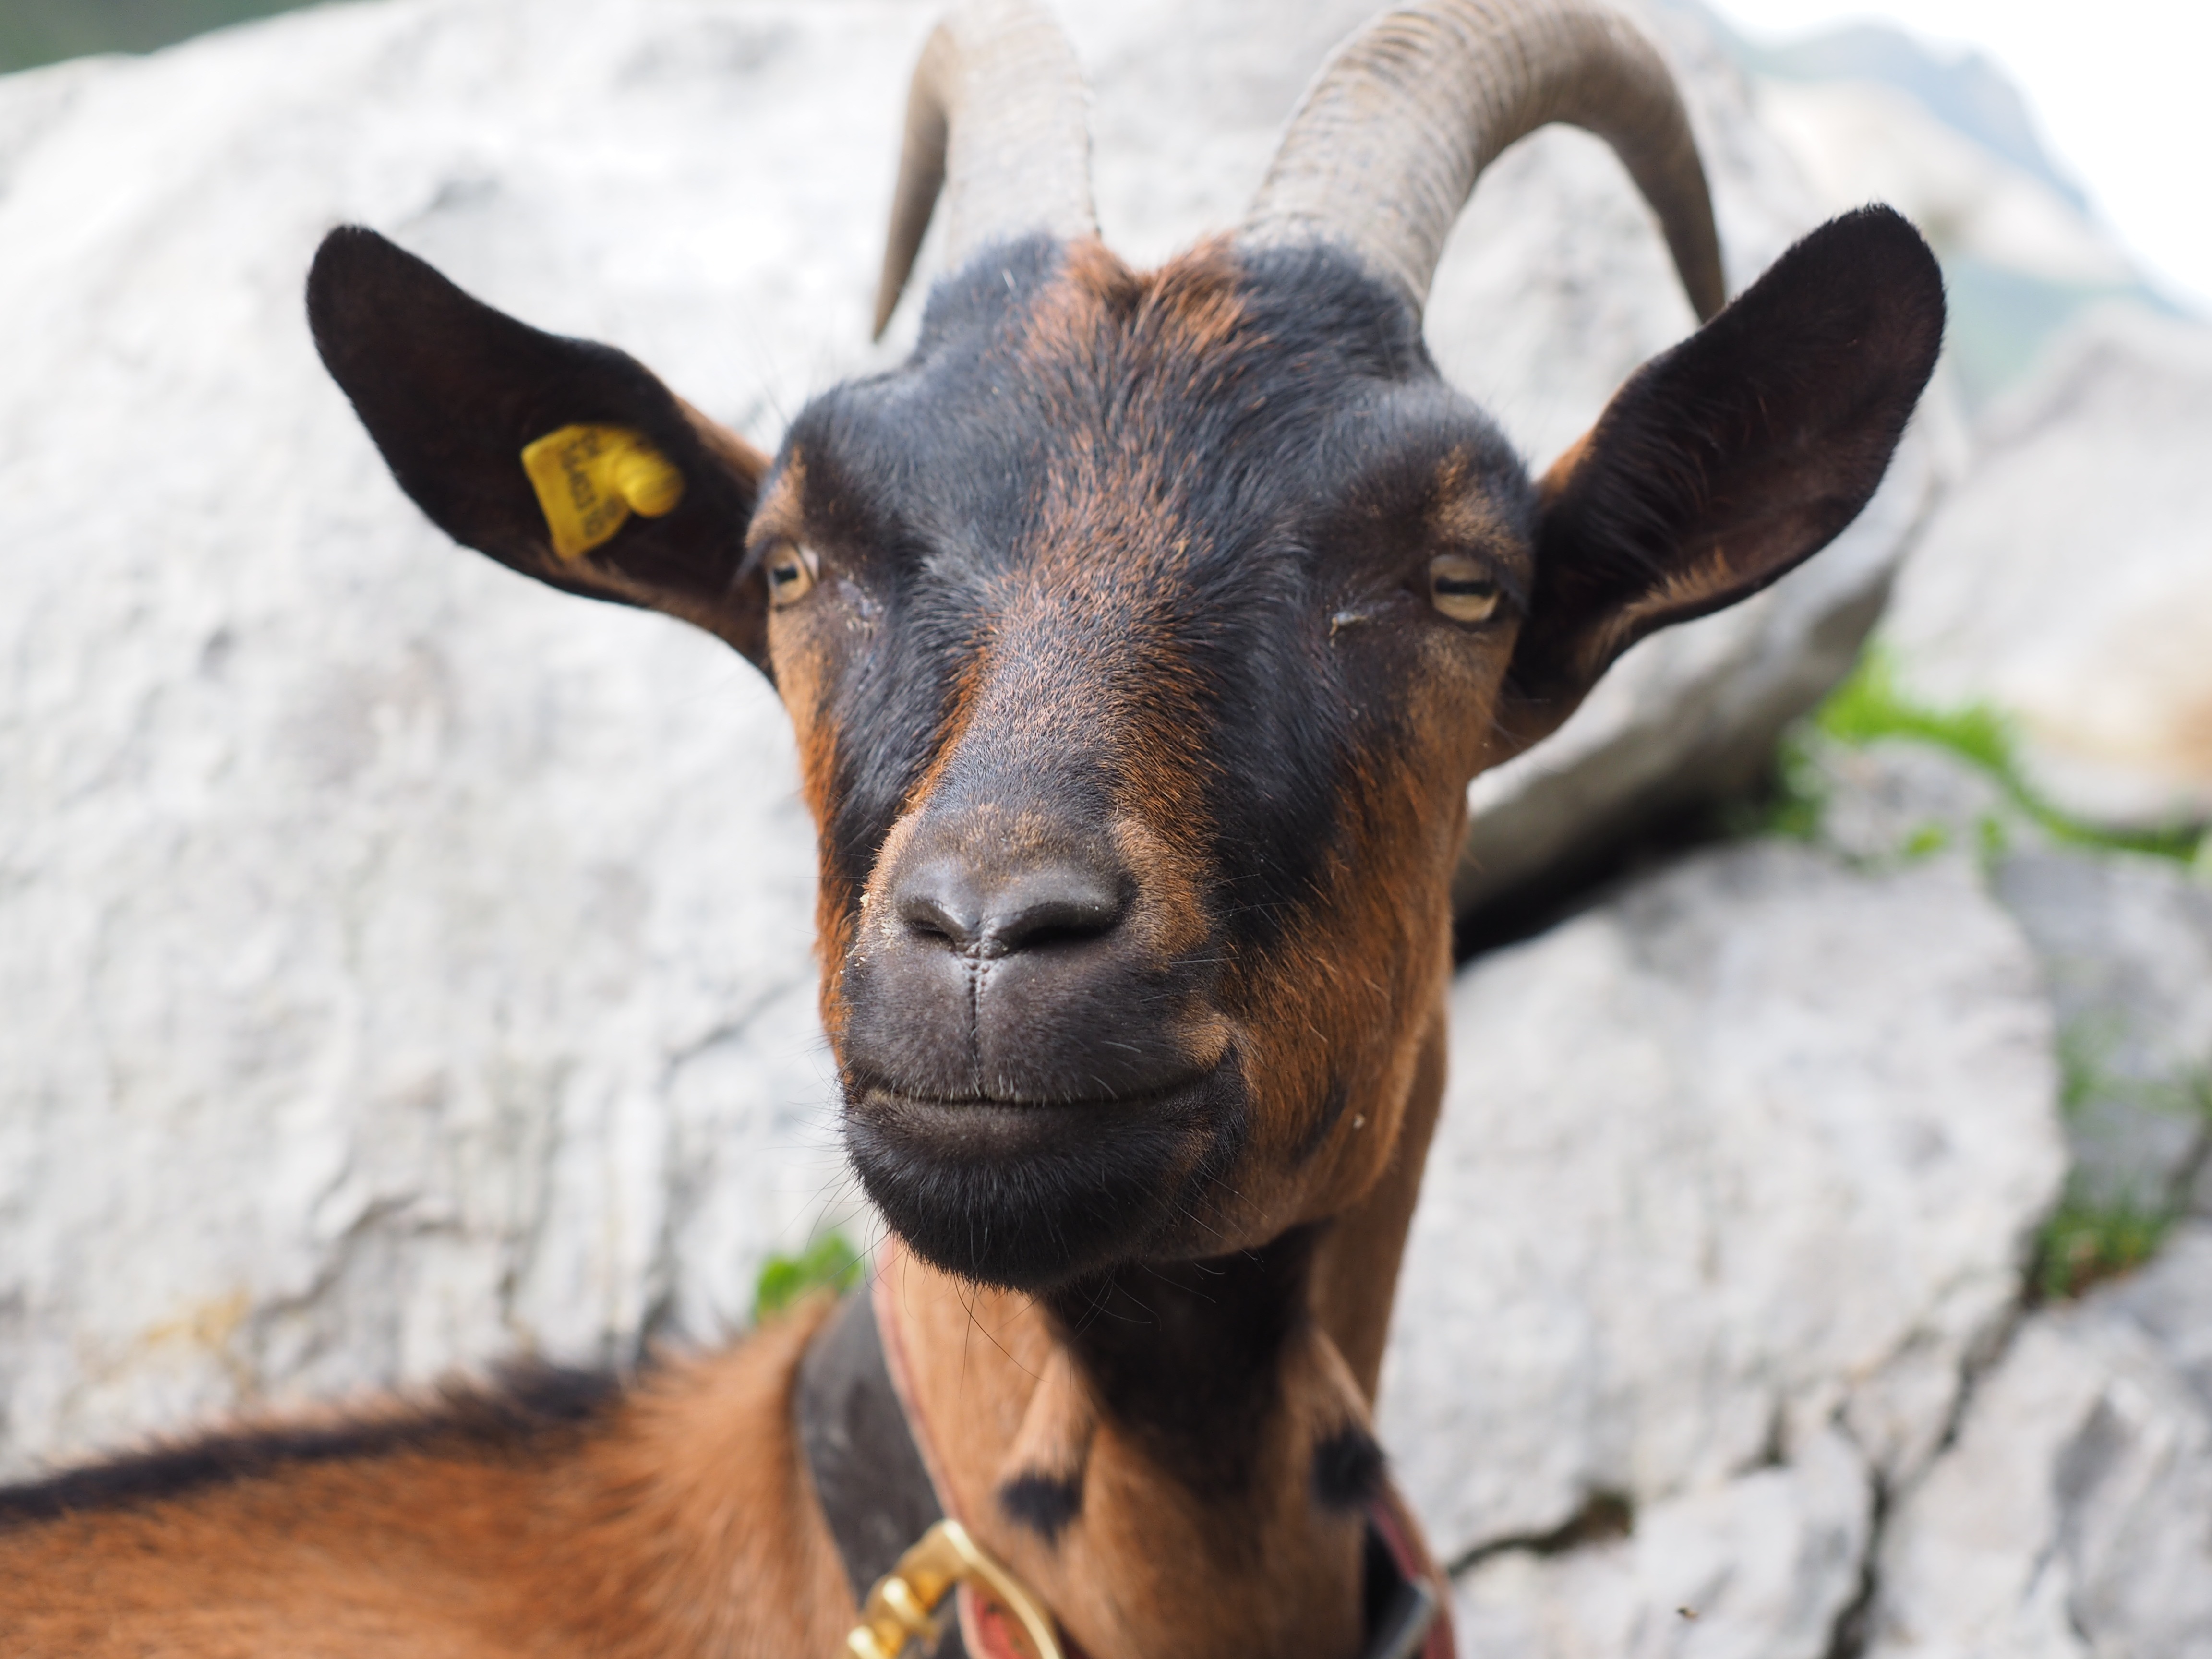
animal, wildlife, goat, horn, pet, brown, mammal, fauna, close up, goats, vertebrate, horns, ruminant, paarhufer, artiodactyla, satisfied, horned, ruminantia, domestic goat, capra aegagrus hircus, bovidae, cattle like mammal, cow goat family